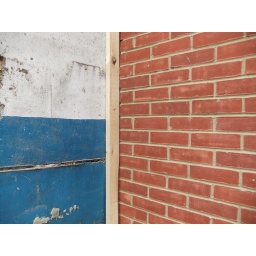
plate over wall junction Gr Fl 141-143